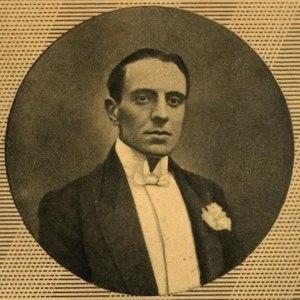
Alberto Capozzi est un acteur italien. Il est apparu dans plus de 130 films entre 1908 et 1945.